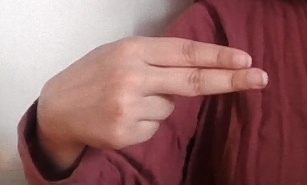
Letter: ain